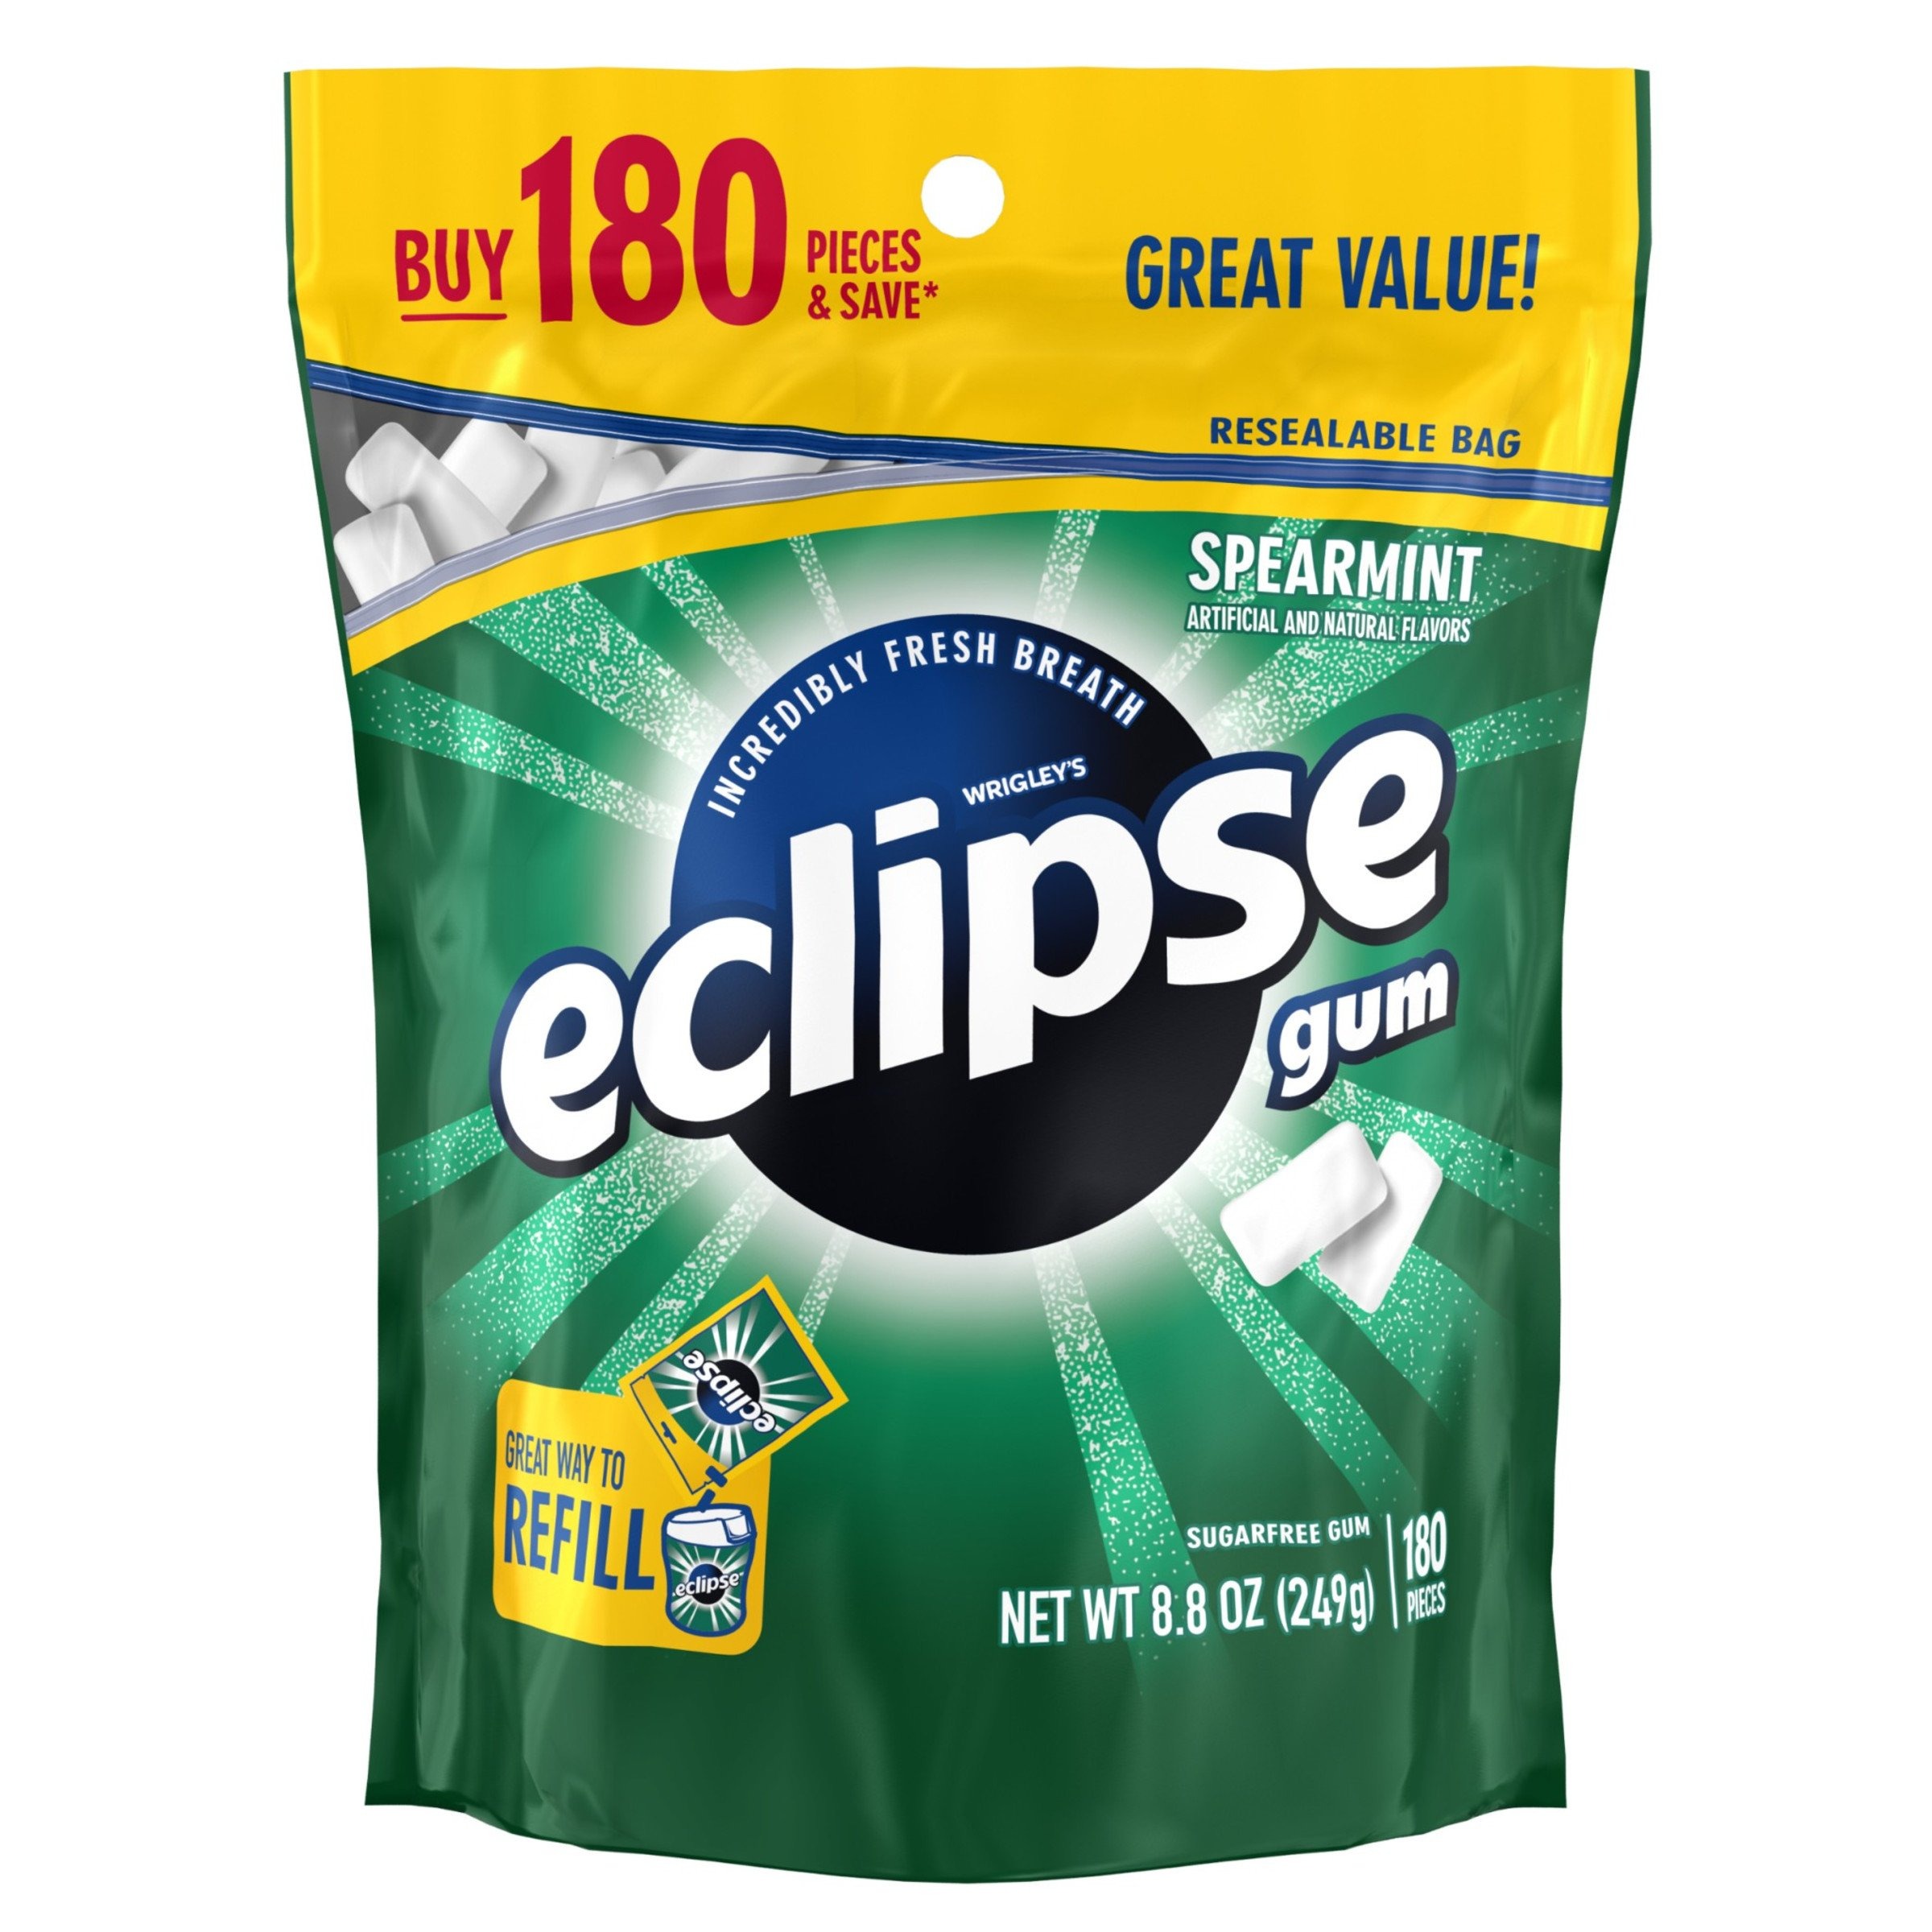
Item Name: ECLIPSE Spearmint Sugarfree Chewing Gum, 180 piece bag
Bullet Point 1: Eclipse gum gives you incredibly fresh breath.
Bullet Point 2: Enjoy the smooth mint flavor of Spearmint.
Bullet Point 3: Sugar free and easy to share.
Bullet Point 4: Chewing gum with a burst of fresh flavor inside a crisp outer shell.
Bullet Point 5: Package includes Eclipse Spearmint Sugarfree Gum, 18 pieces, 3-pack.
Value: 180.0
Unit: Count

Price: 9.99